Blackfoot Confederacy

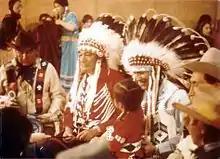
Blackfoot gathering, Alberta. 1973

Members of the religious society protected sacred Blackfoot items and conducted religious ceremonies. They blessed the warriors before battle. Their major ceremony was the Sun Dance, or Medicine Lodge Ceremony. By engaging in the Sun Dance, their prayers would be carried up to the Creator, who would bless them with well-being and abundance of buffalo.